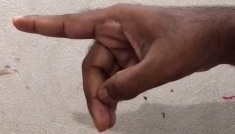
ASL sign: P